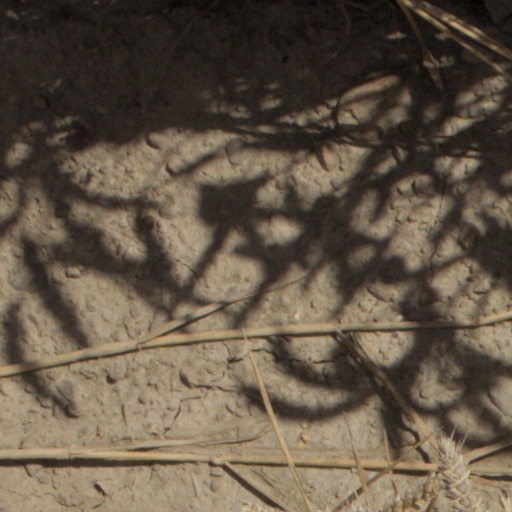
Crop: wheat